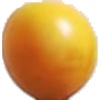
Label: cherry_wax_yellow